Sins, Aargau

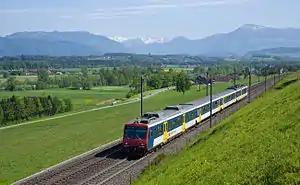
Local train between Sins and Mühlau

Sins has an area, , of . Of this area, or 72.1% is used for agricultural purposes, while or 17.4% is forested. Of the rest of the land, or 9.6% is settled (buildings or roads), or 0.5% is either rivers or lakes and or 0.0% is unproductive land.